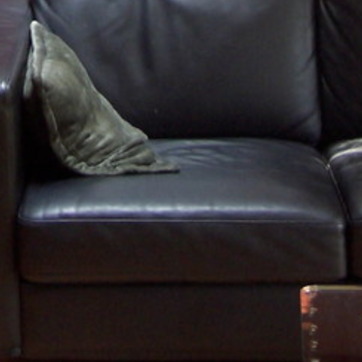
Material: leather